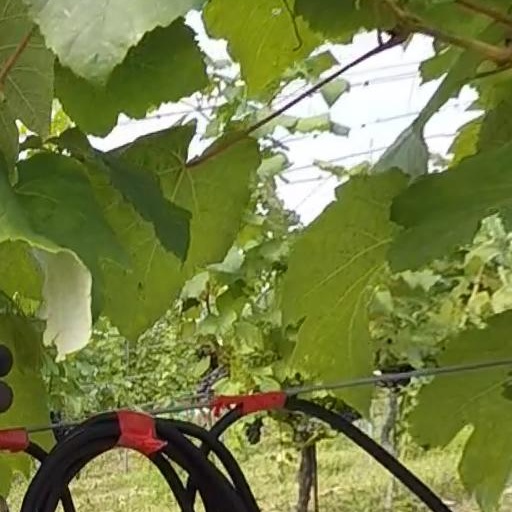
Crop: grape